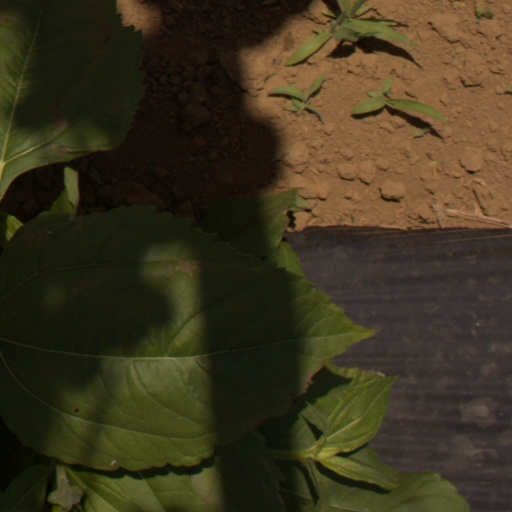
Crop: Jerusalem artichoke